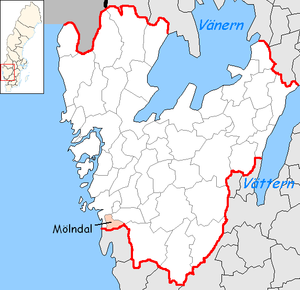
La commune de Mölndal est une commune du comté de Västra Götaland, dans l'ouest de la Suède. Sa superficie est de 147 km² et sa population était estimée à 63 004 personnes en 2015. Son chef-lieu est la ville de Mölndal.